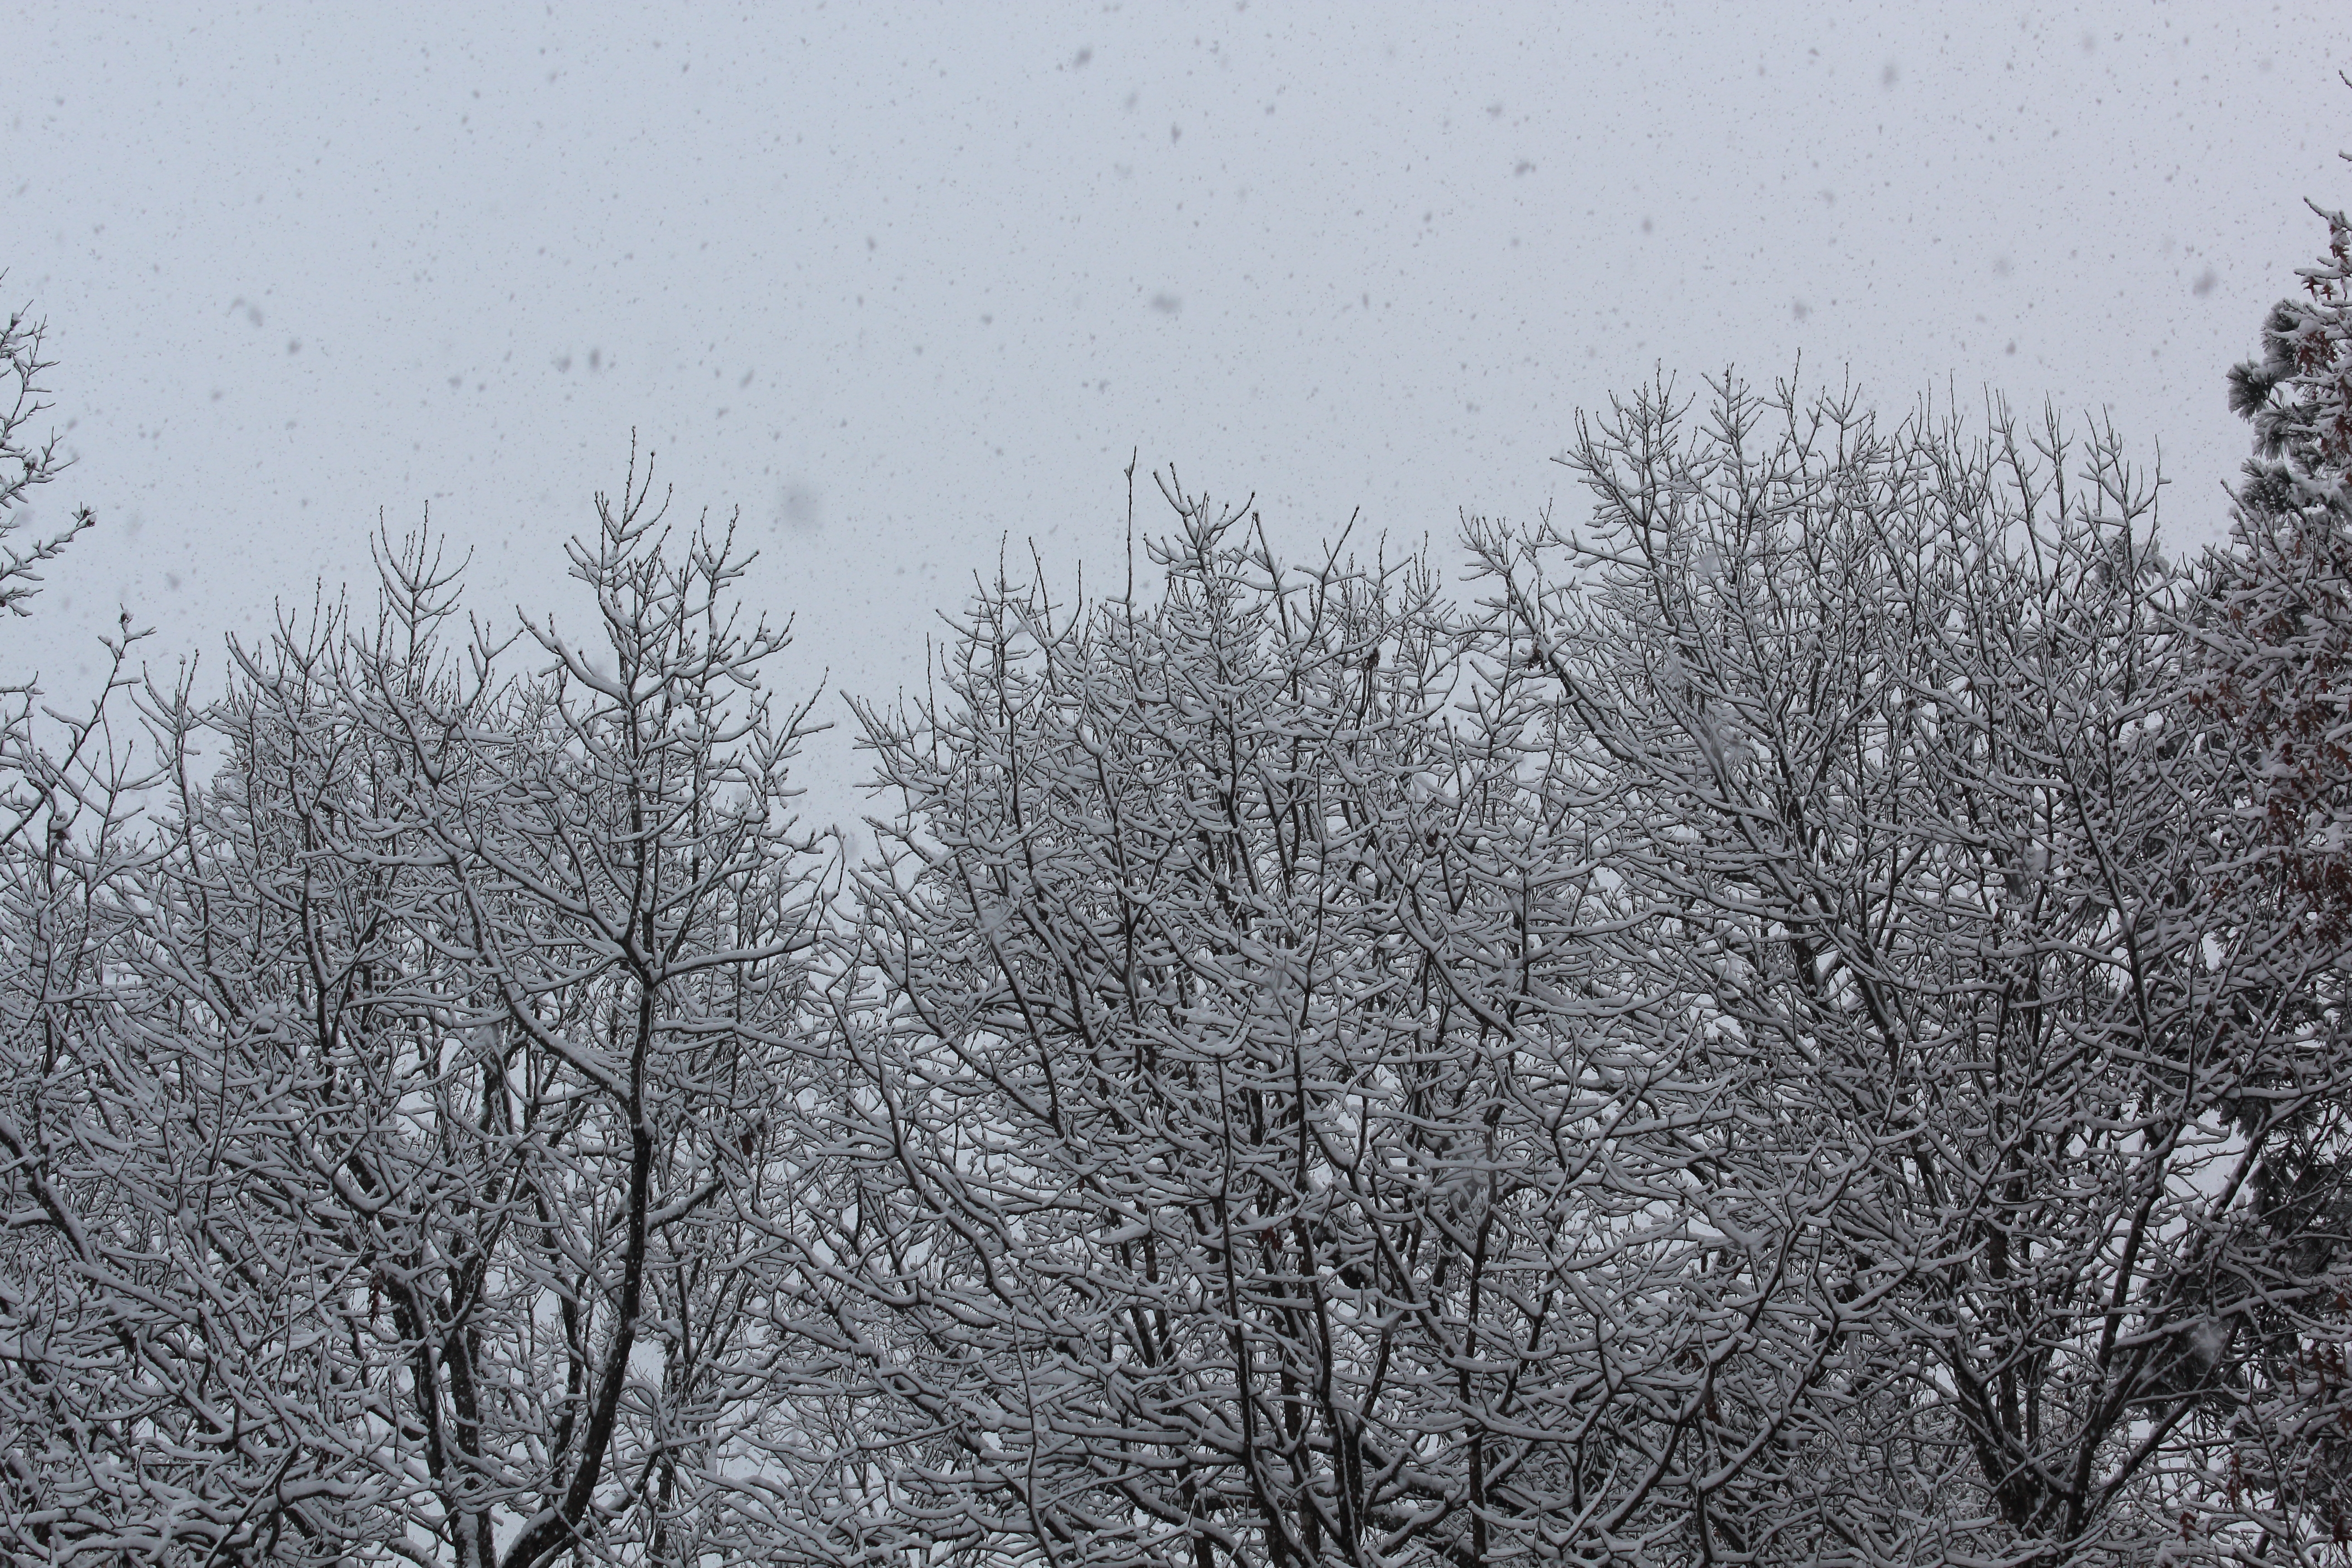
winter, frost, trees, ice, snow, tree, branch, sky, black and white, freezing, monochrome, monochrome photography, blizzard, twig, rain and snow mixed, winter storm, cloud